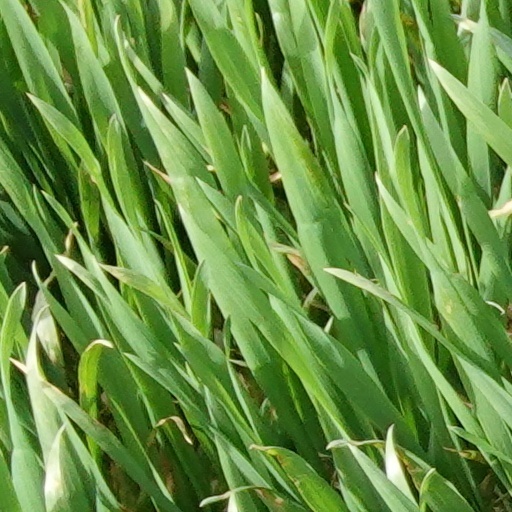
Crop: wheat